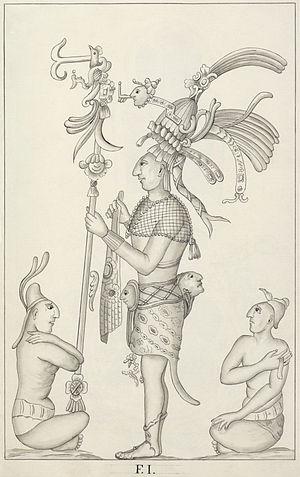
Relief en stuc du palais, ruines Maya de Palenque, dessiné par Ricardo Almendáriz lors de l'expédition Del Rio de 1787. Sur le droite, une photo de l'état actuel du relief est visible.